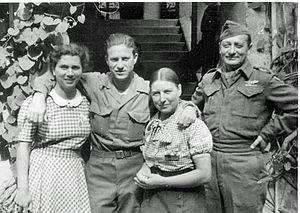
Le Kommando Agfa était un Kommando annexe du camp de concentration de Dachau comportant selon les époques de 500 à 800 femmes détenues en même temps. Elles constituaient la main d'œuvre forcée de l'entreprise Agfa Kamerawerke alors rattachée au groupe IG Farben de Munich-Giesing, une banlieue munichoise située à 23 km de Dachau. L'usine augmenta sa contribution à l'effort de guerre allemand en fournissant la Wehrmacht à partir de 1941. Depuis cette époque, un nombre toujours accru de travailleurs forcés y fut dirigé.